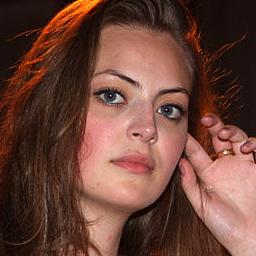
Age: 19